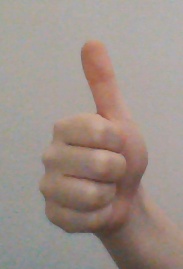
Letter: aleff